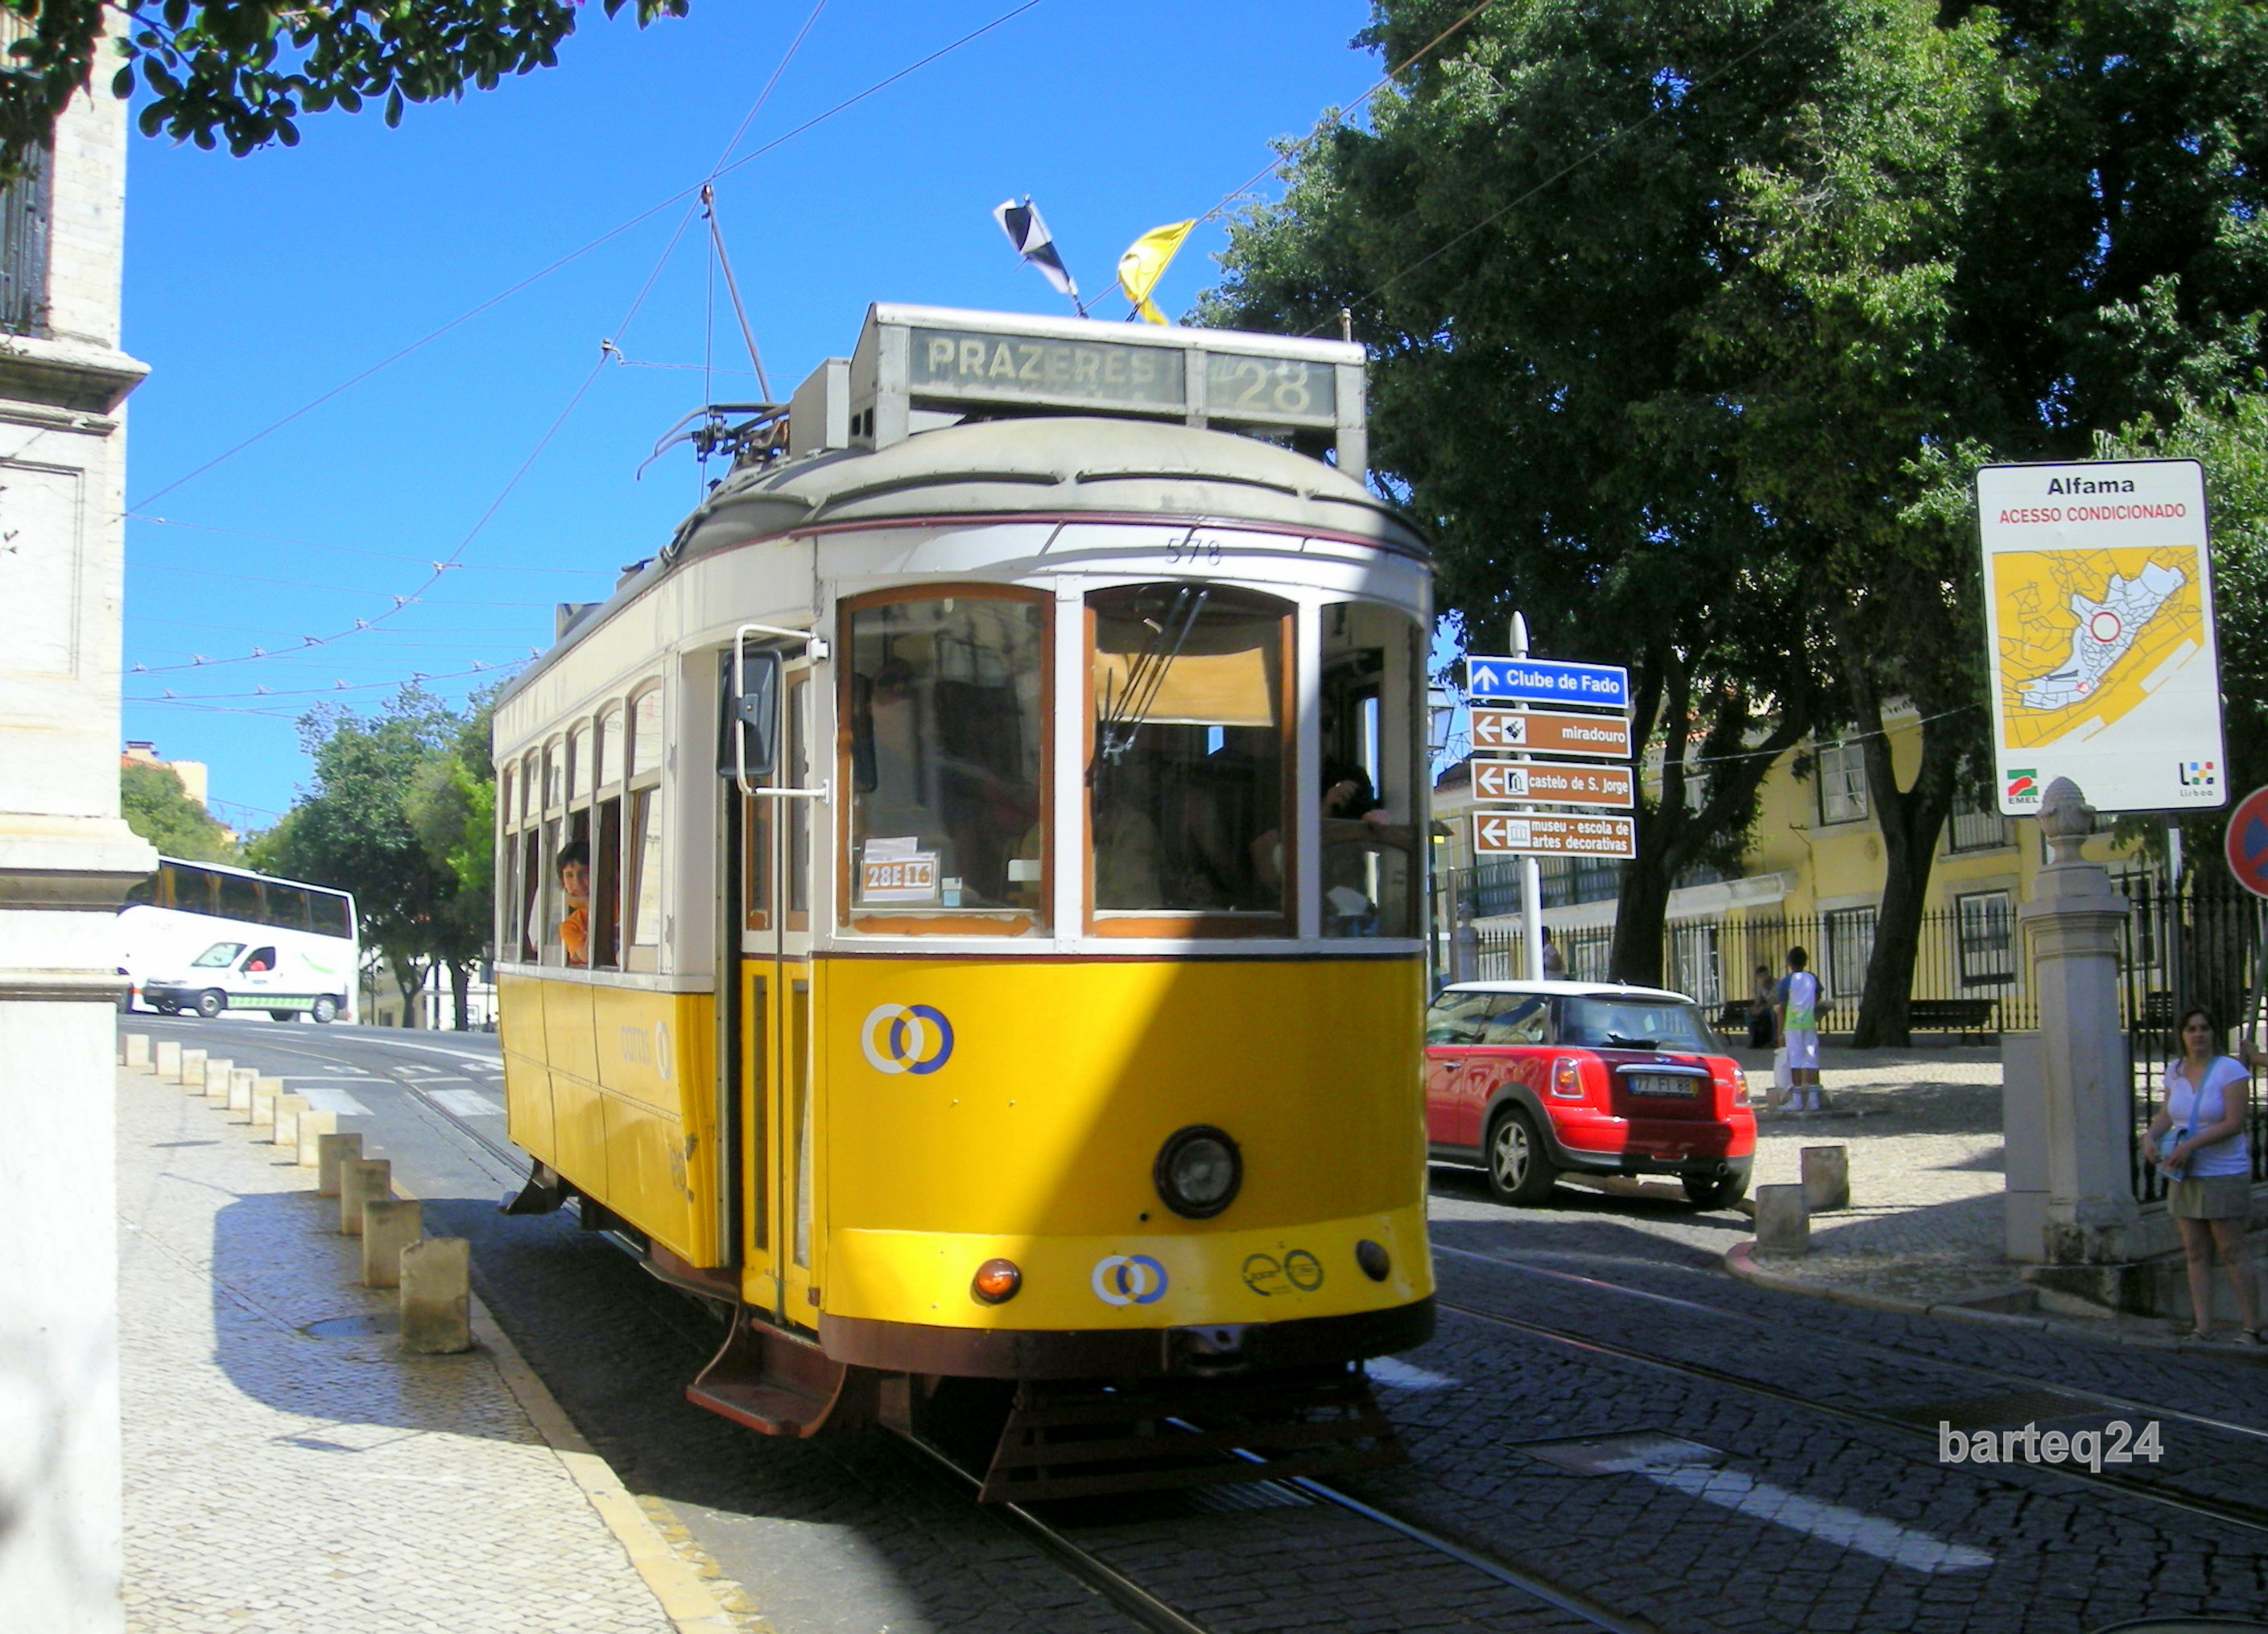
tram, transport, europe, vehicle, cable car, public transport, portugal, trolleybus, lisboa, lisbon, alfama, elctrico28, land vehicle, mode of transport, rolling stock